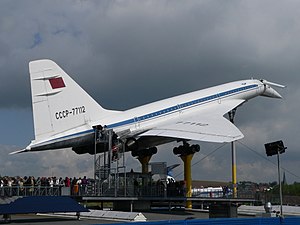
Tupolev Tu-144
A Tu-144
Tupolev Tu-144 var et sovjetisk overlydsfly med NATO-rapporteringsnavnet Charger. Flyet fløj første gang den 31. december 1968 og var således det første supersoniske passagerfly. Lighederne mellem Tu-144 og den britisk-franske Concorde fik mange til at mistænke Tupolev for industrispionage. I Vesten blev flyet døbt Concordski af samme grund. Det var først i 1964 at det blev åbenlyst at Sovjetunionen havde kompromiteret Concorde-programmet. De sovjetiske ingeniører havde dog stort besvær med at lave en eksakt kopi af Concorden, da de engelske mål på delene voldte problemer. Ligeledes havde de ikke den fornødne teknologi til at fremstille komplicerede dele af flyet, som f.eks. motorerne. Til Paris airshowet i 1973 var flyet blevet udstyret med de karakteristiske canardvinger bag cockpittet.